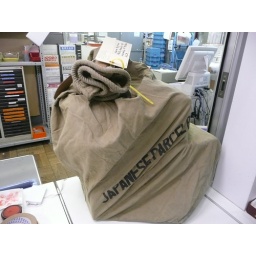
Posting home books in M-Bags